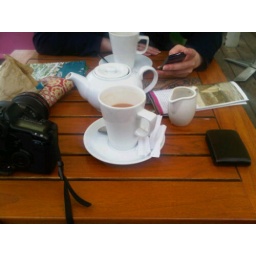
Tea in falmouth no cake but there are sugar laces in the bag